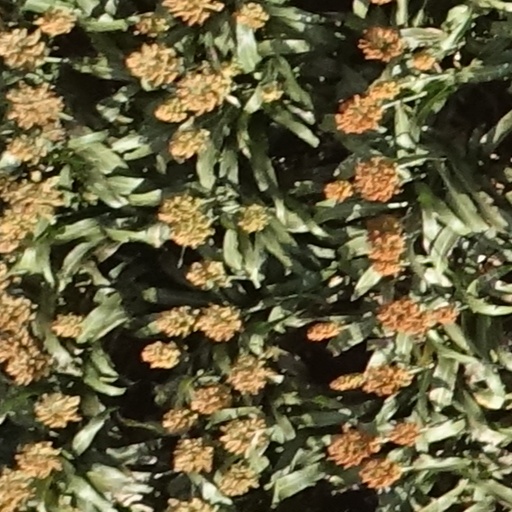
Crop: sorghum